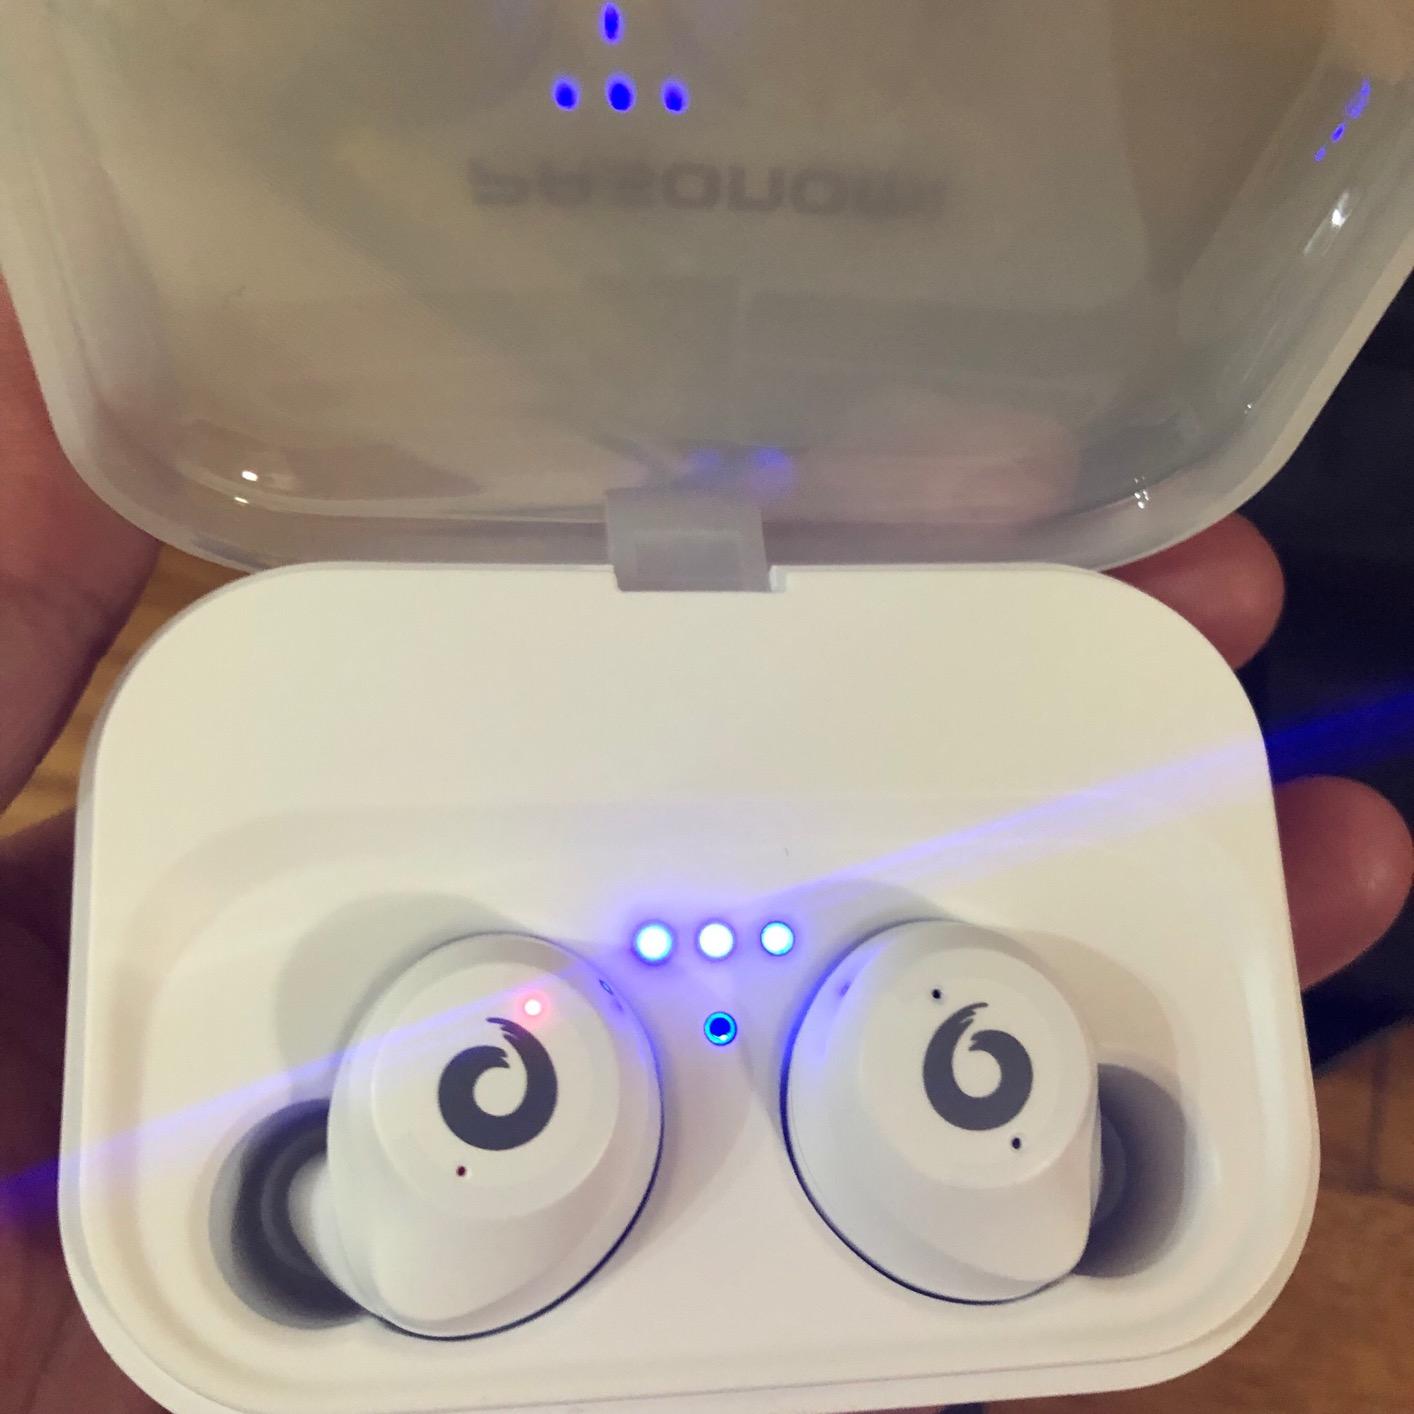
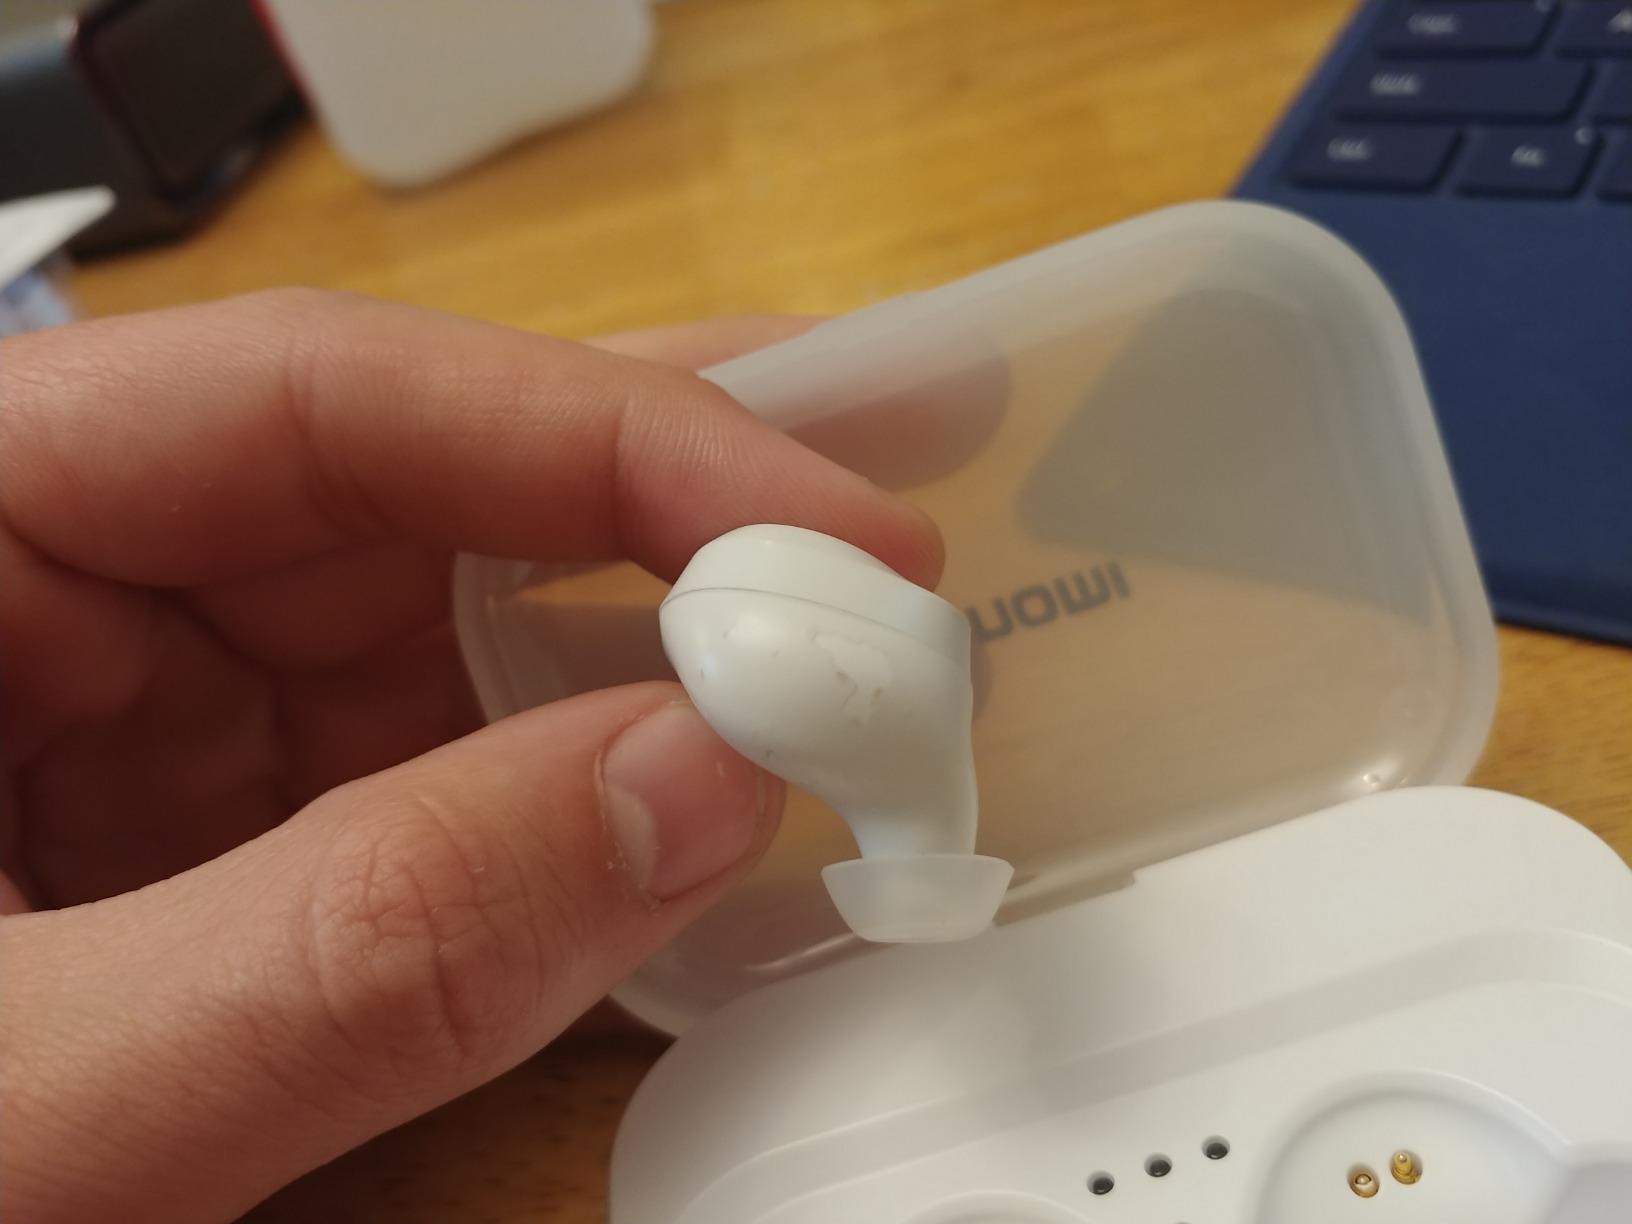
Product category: earbuds
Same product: yes